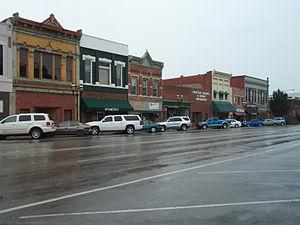
La ville d’Ottawa est le siège du comté de Franklin, situé dans l’État du Kansas, aux États-Unis. Sa population s’élevait à 12 649 habitants lors du recensement de 2010, estimée à 12 356 habitants en 2016.